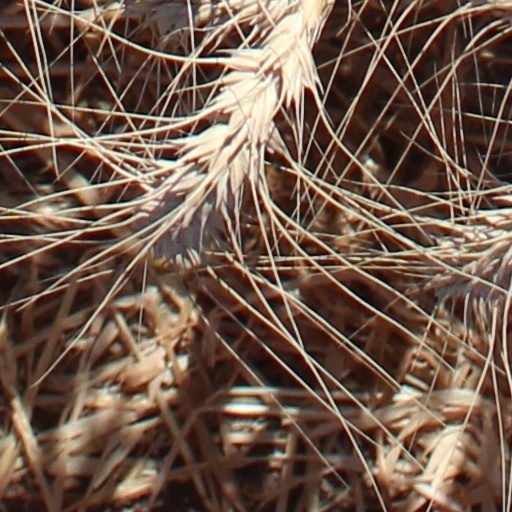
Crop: wheat